Henry Hun

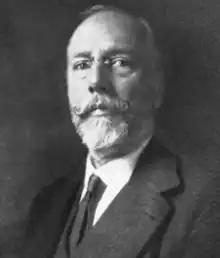

Henry Hun (March 21, 1854 – March 14, 1924) an American physician, was professor of Nervous Diseases at the Albany Medical College in New York for 30 years. He published several unique teaching volumes for his students as well as numerous journal articles on neurological disorders.